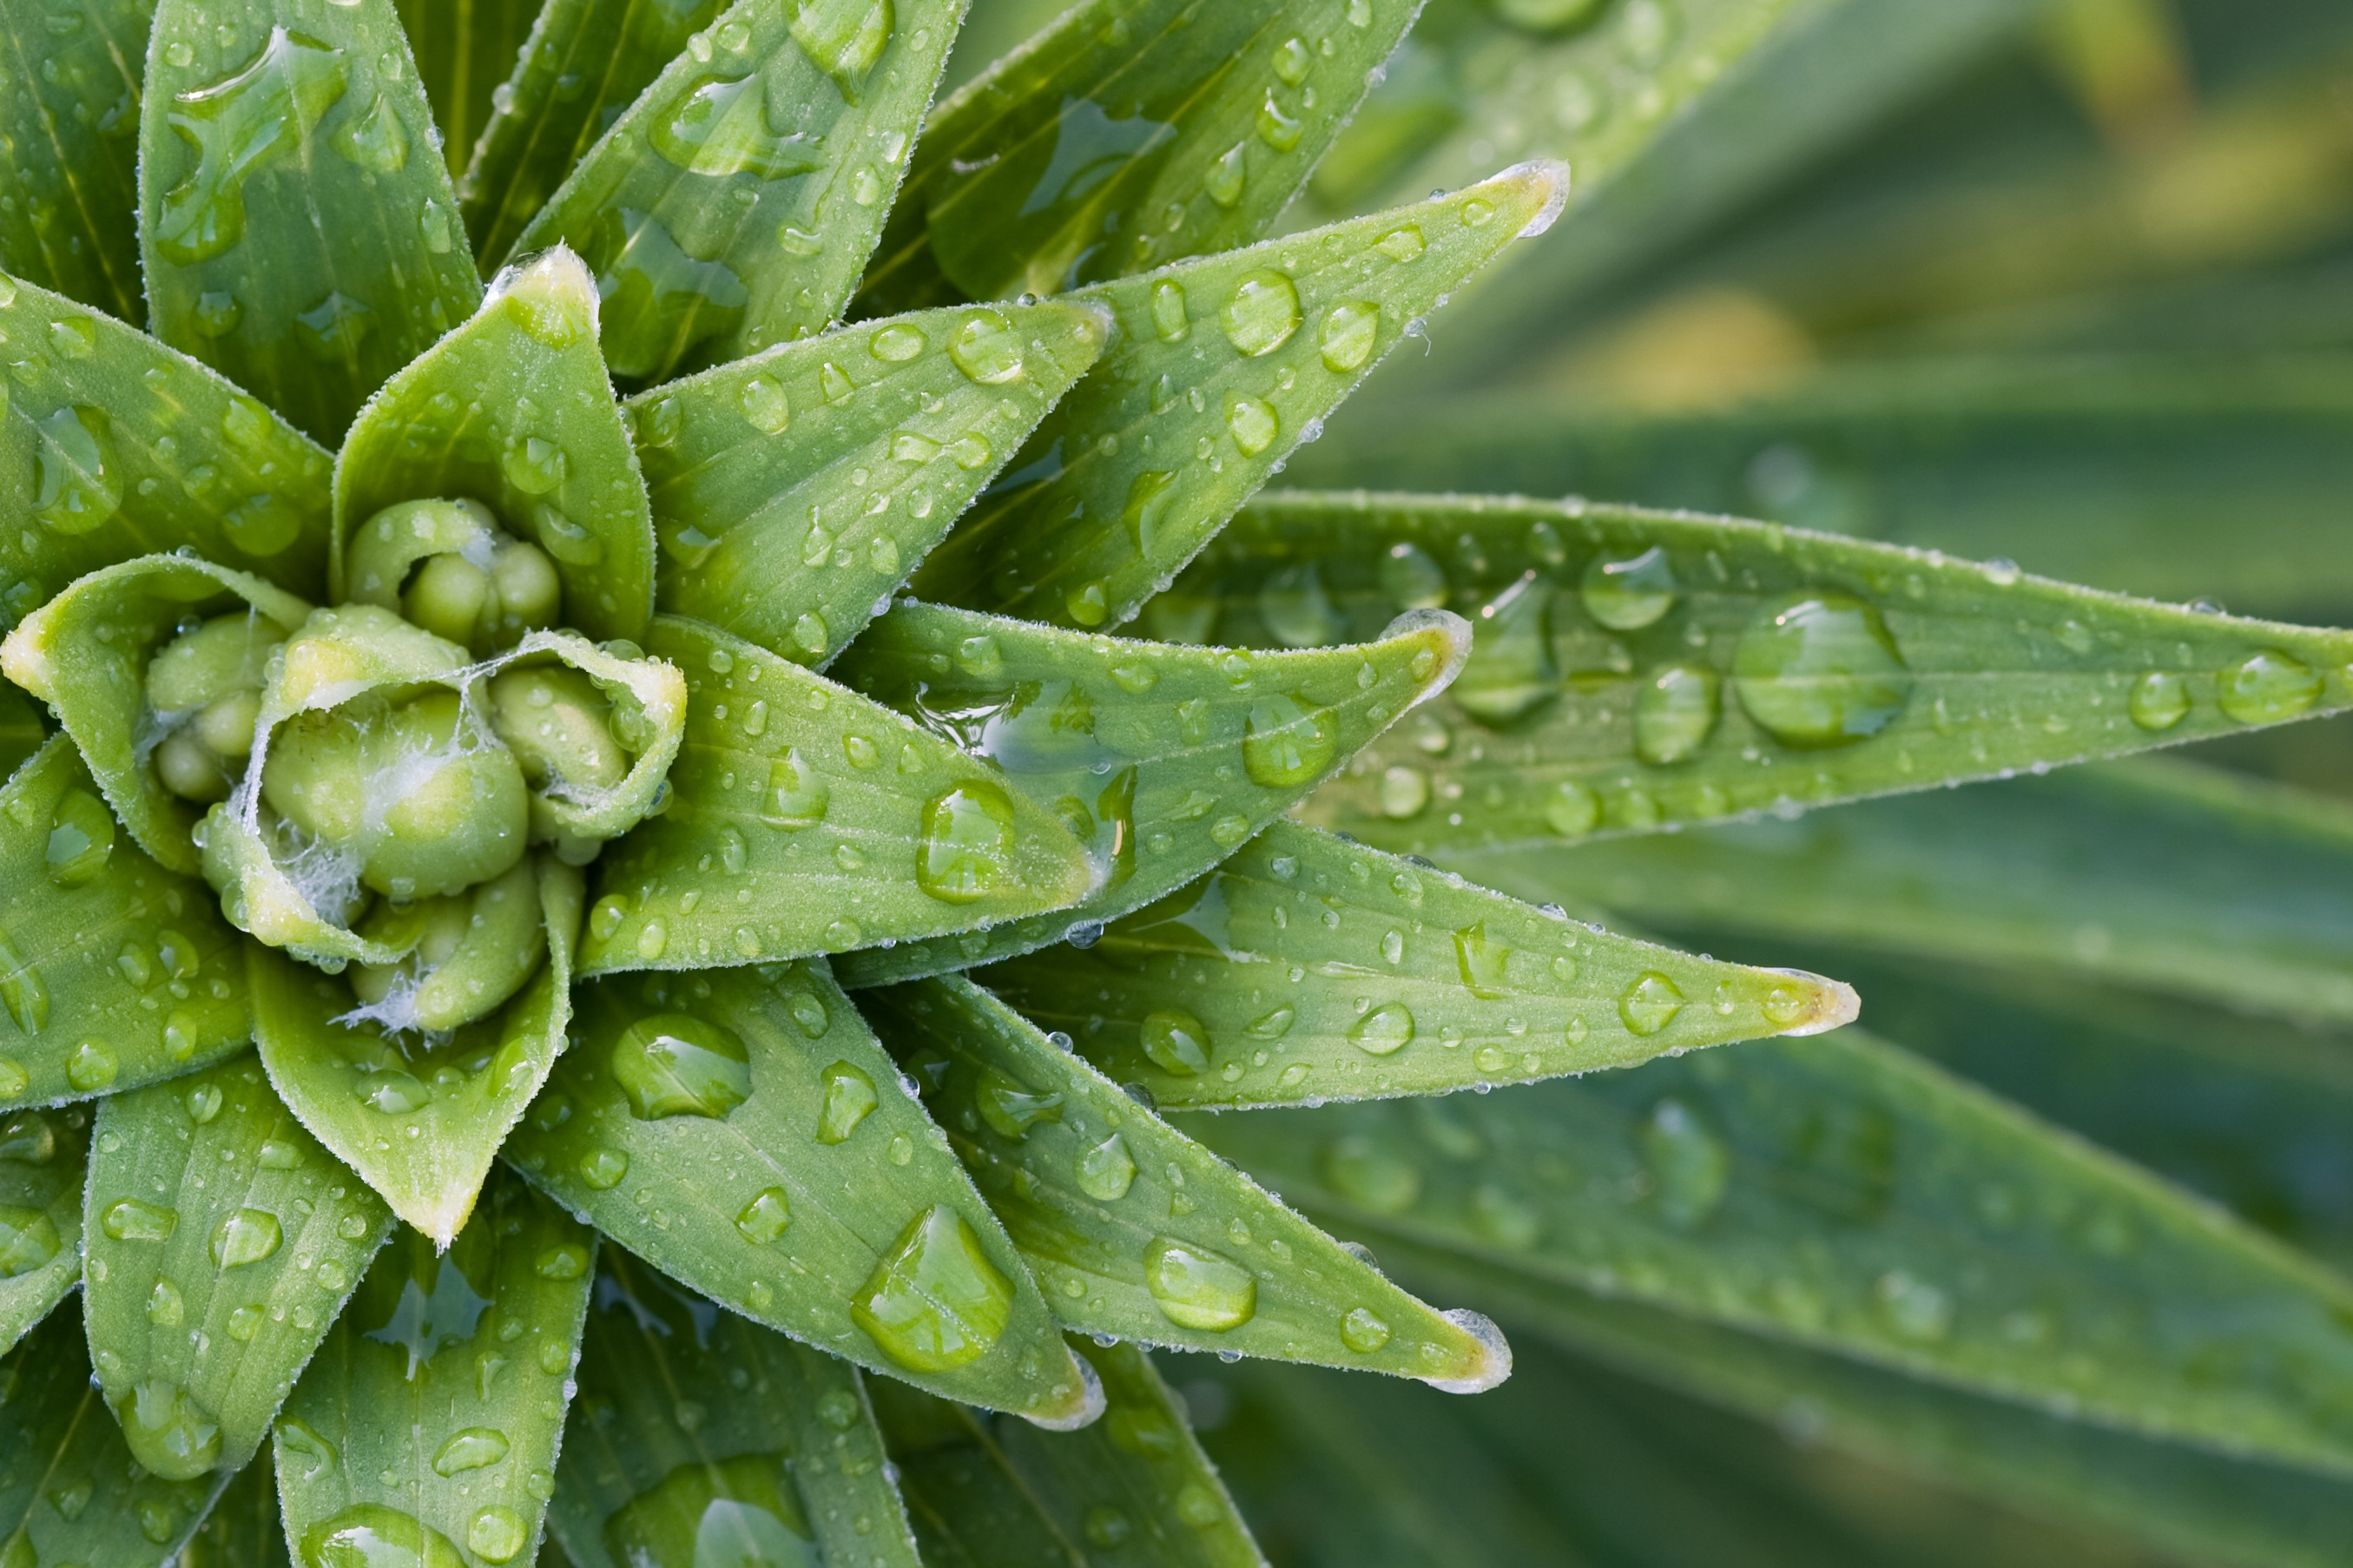
water, nature, dew, growth, plant, lawn, rain, leaf, flower, wet, environment, spring, green, produce, lush, macro, fresh, botany, garden, flora, sprout, wildflower, close up, leaves, droplets, shrub, vibrant, organic, off, macro photography, flowering plant, land plant, rollng